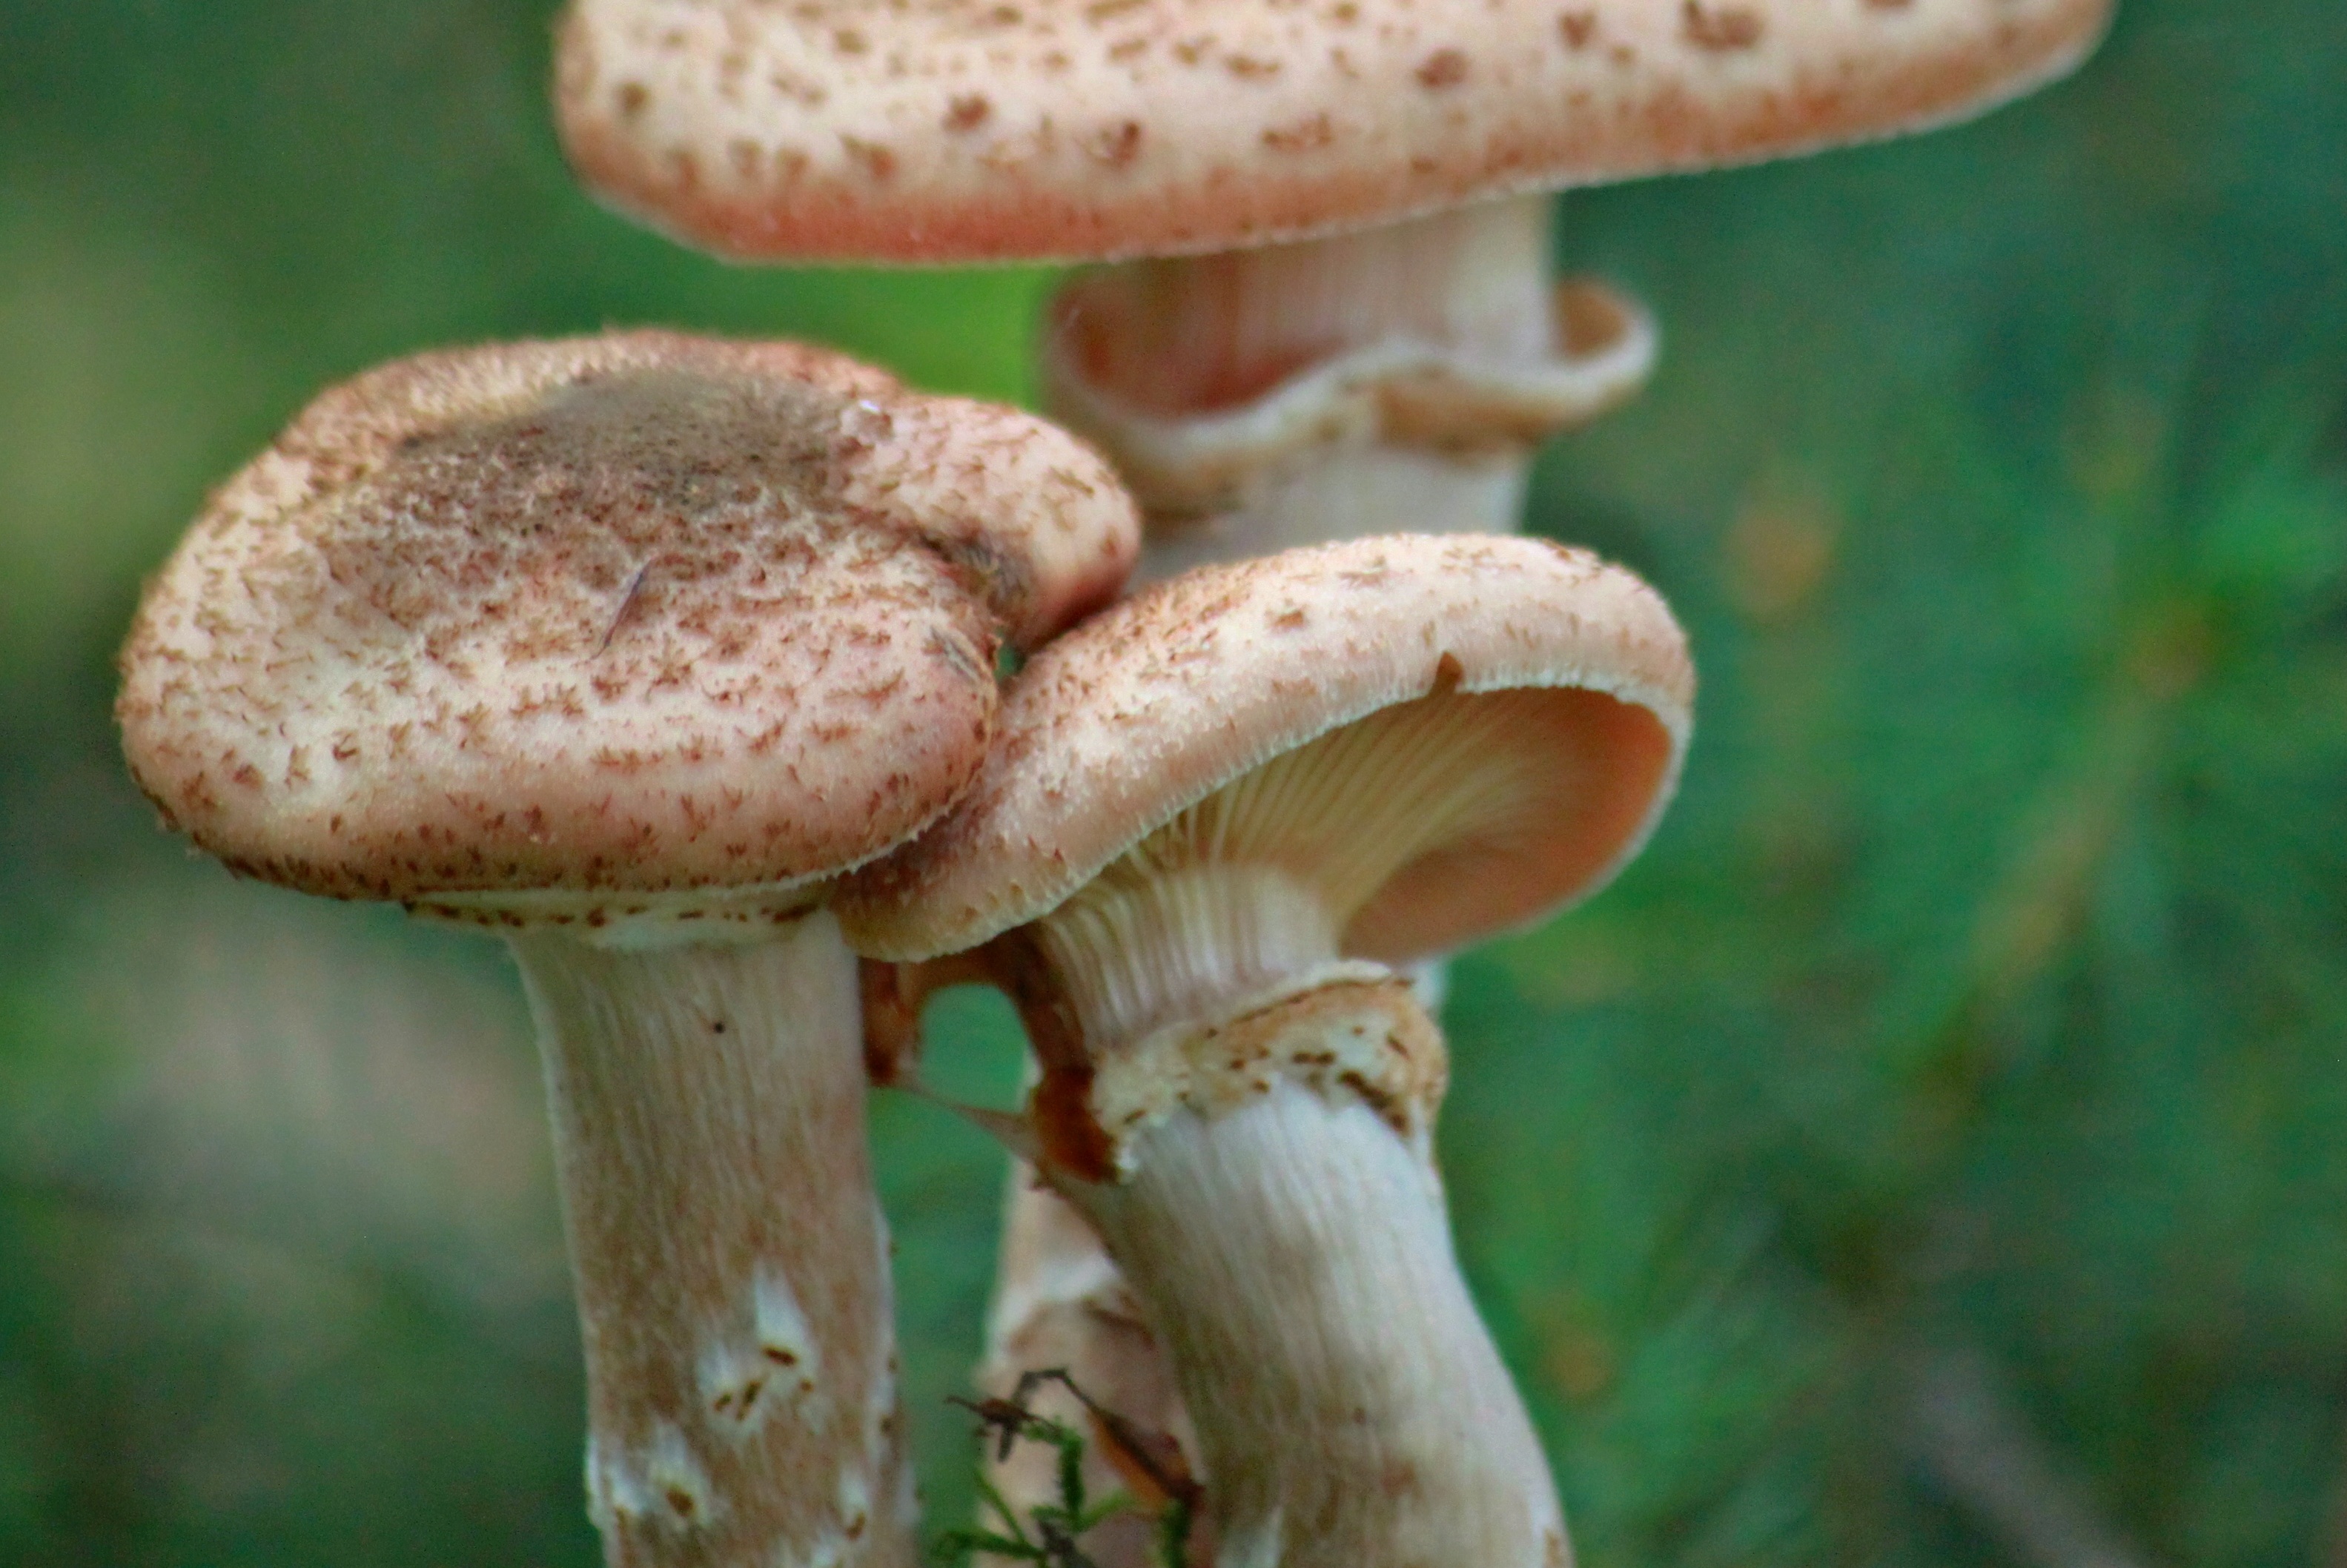
nature, forest, plant, moss, green, macro, autumn, botany, mushroom, close, flora, fauna, forest floor, fungus, mushrooms, agaric, bolete, fungal species, agaricus, matsutake, forest plant, oyster mushroom, mushroom time, edible mushroom, shiitake, armillaria mellea, plant stem, medicinal mushroom, agaricomycetes, agaricaceae, champignon mushroom, penny bun, pleurotus eryngii